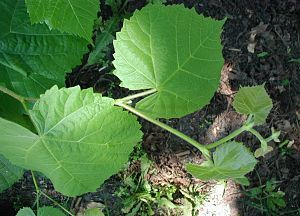
Storbladet lind
Storbladet Lind er et op til 30 meter højt træ, der i Danmark f.eks. ses i parker og alléer. Det kendes fra Småbladet Lind på sine hårede bladstilke og årsskud.